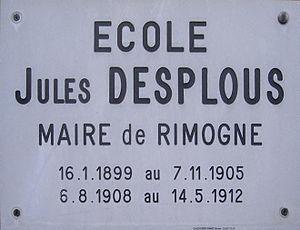
Rimogne est une commune française, située dans le département des Ardennes en région Grand Est.